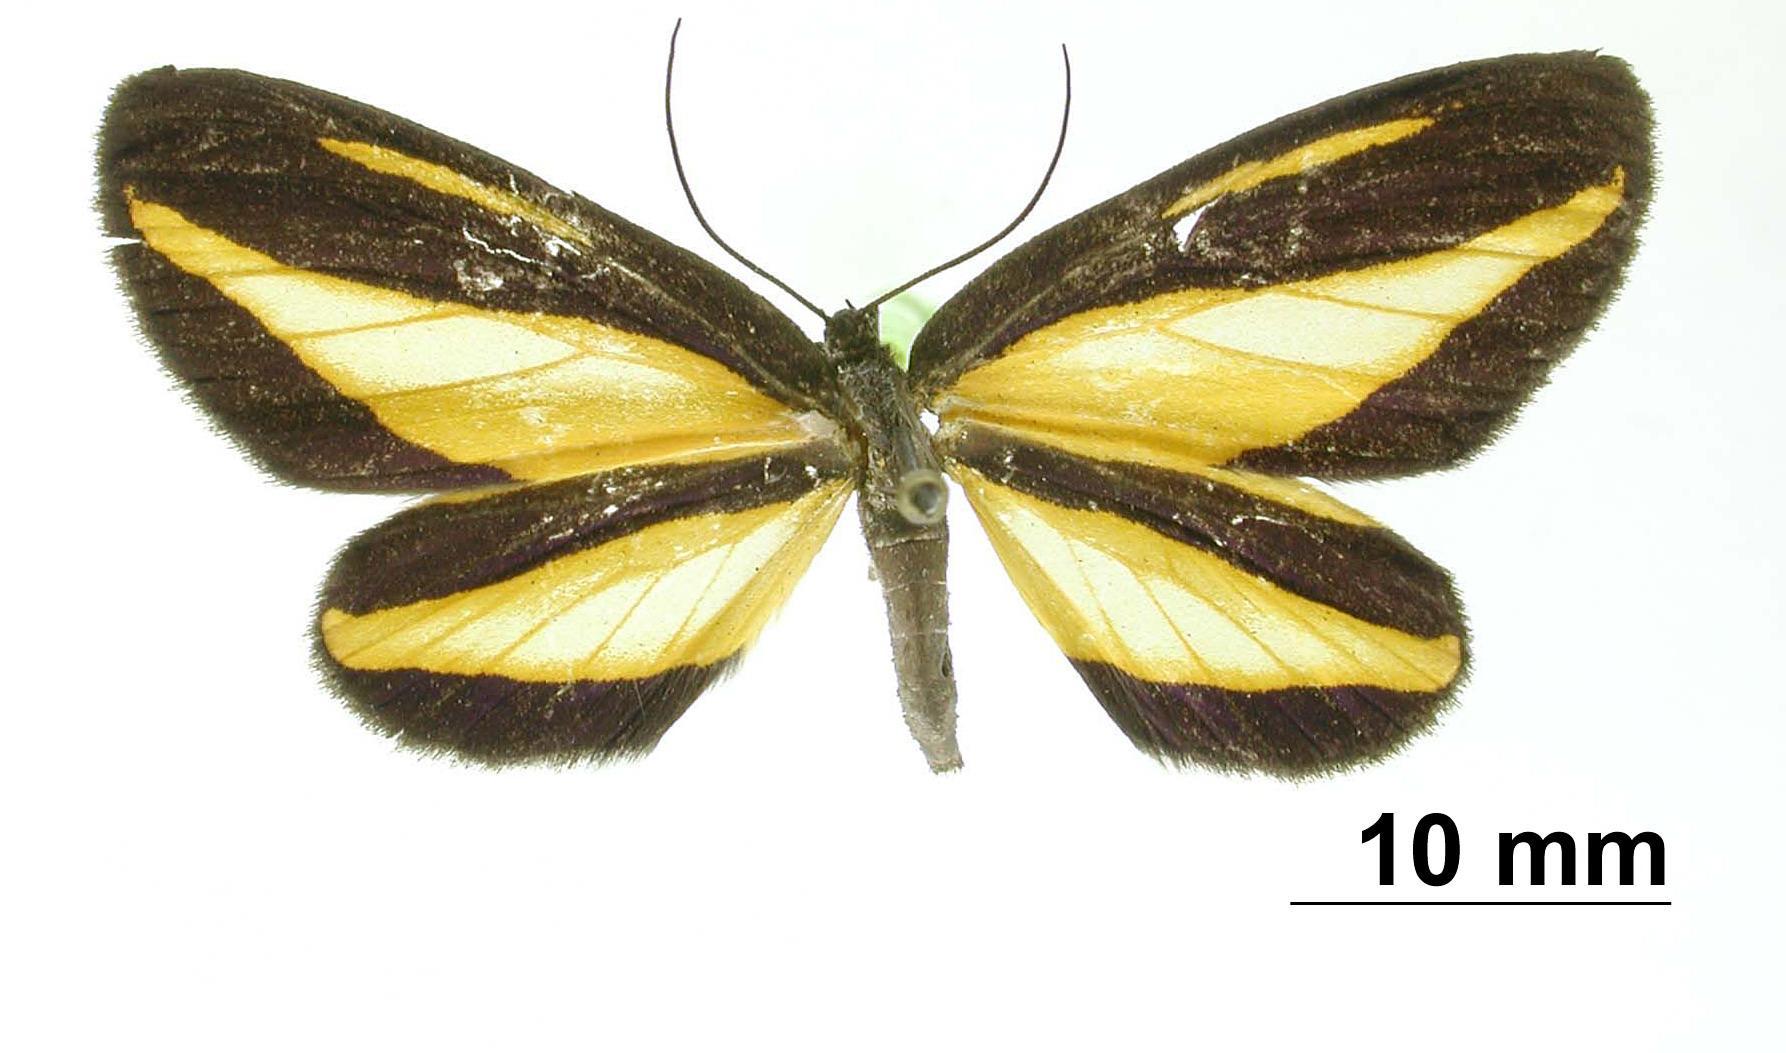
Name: Anemplocia meteora
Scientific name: Anemplocia meteora Dognin, 1910
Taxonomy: Animalia, Arthropoda, Insecta, Lepidoptera, Geometridae, Ennominae
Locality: Alto de las Cruces, Colombia, Colombia